Sport in Azerbaijan

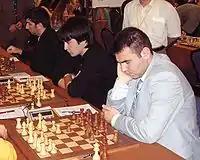
Azerbaijan men's chess team

Azerbaijan is known as one of the chess superpowers and despite the collapse of the Soviet Union, chess is still extremely popular. Long term world champion Garry Kasparov was born in Baku. Notable chess players of Azerbaijan includes Teimour Radjabov, Shahriyar Mammadyarov, Vugar Gashimov and Zeinab Mamedyarova. Azerbaijan has also hosted many international chess tournaments and competitions and became European Team Chess Championship winners in 2009.